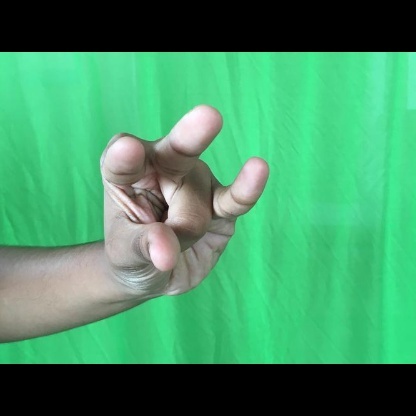
Mudra: Kangulam